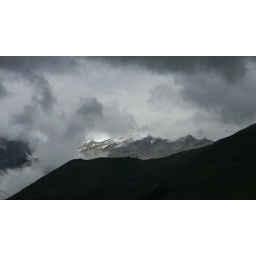
clouds around snow mountain